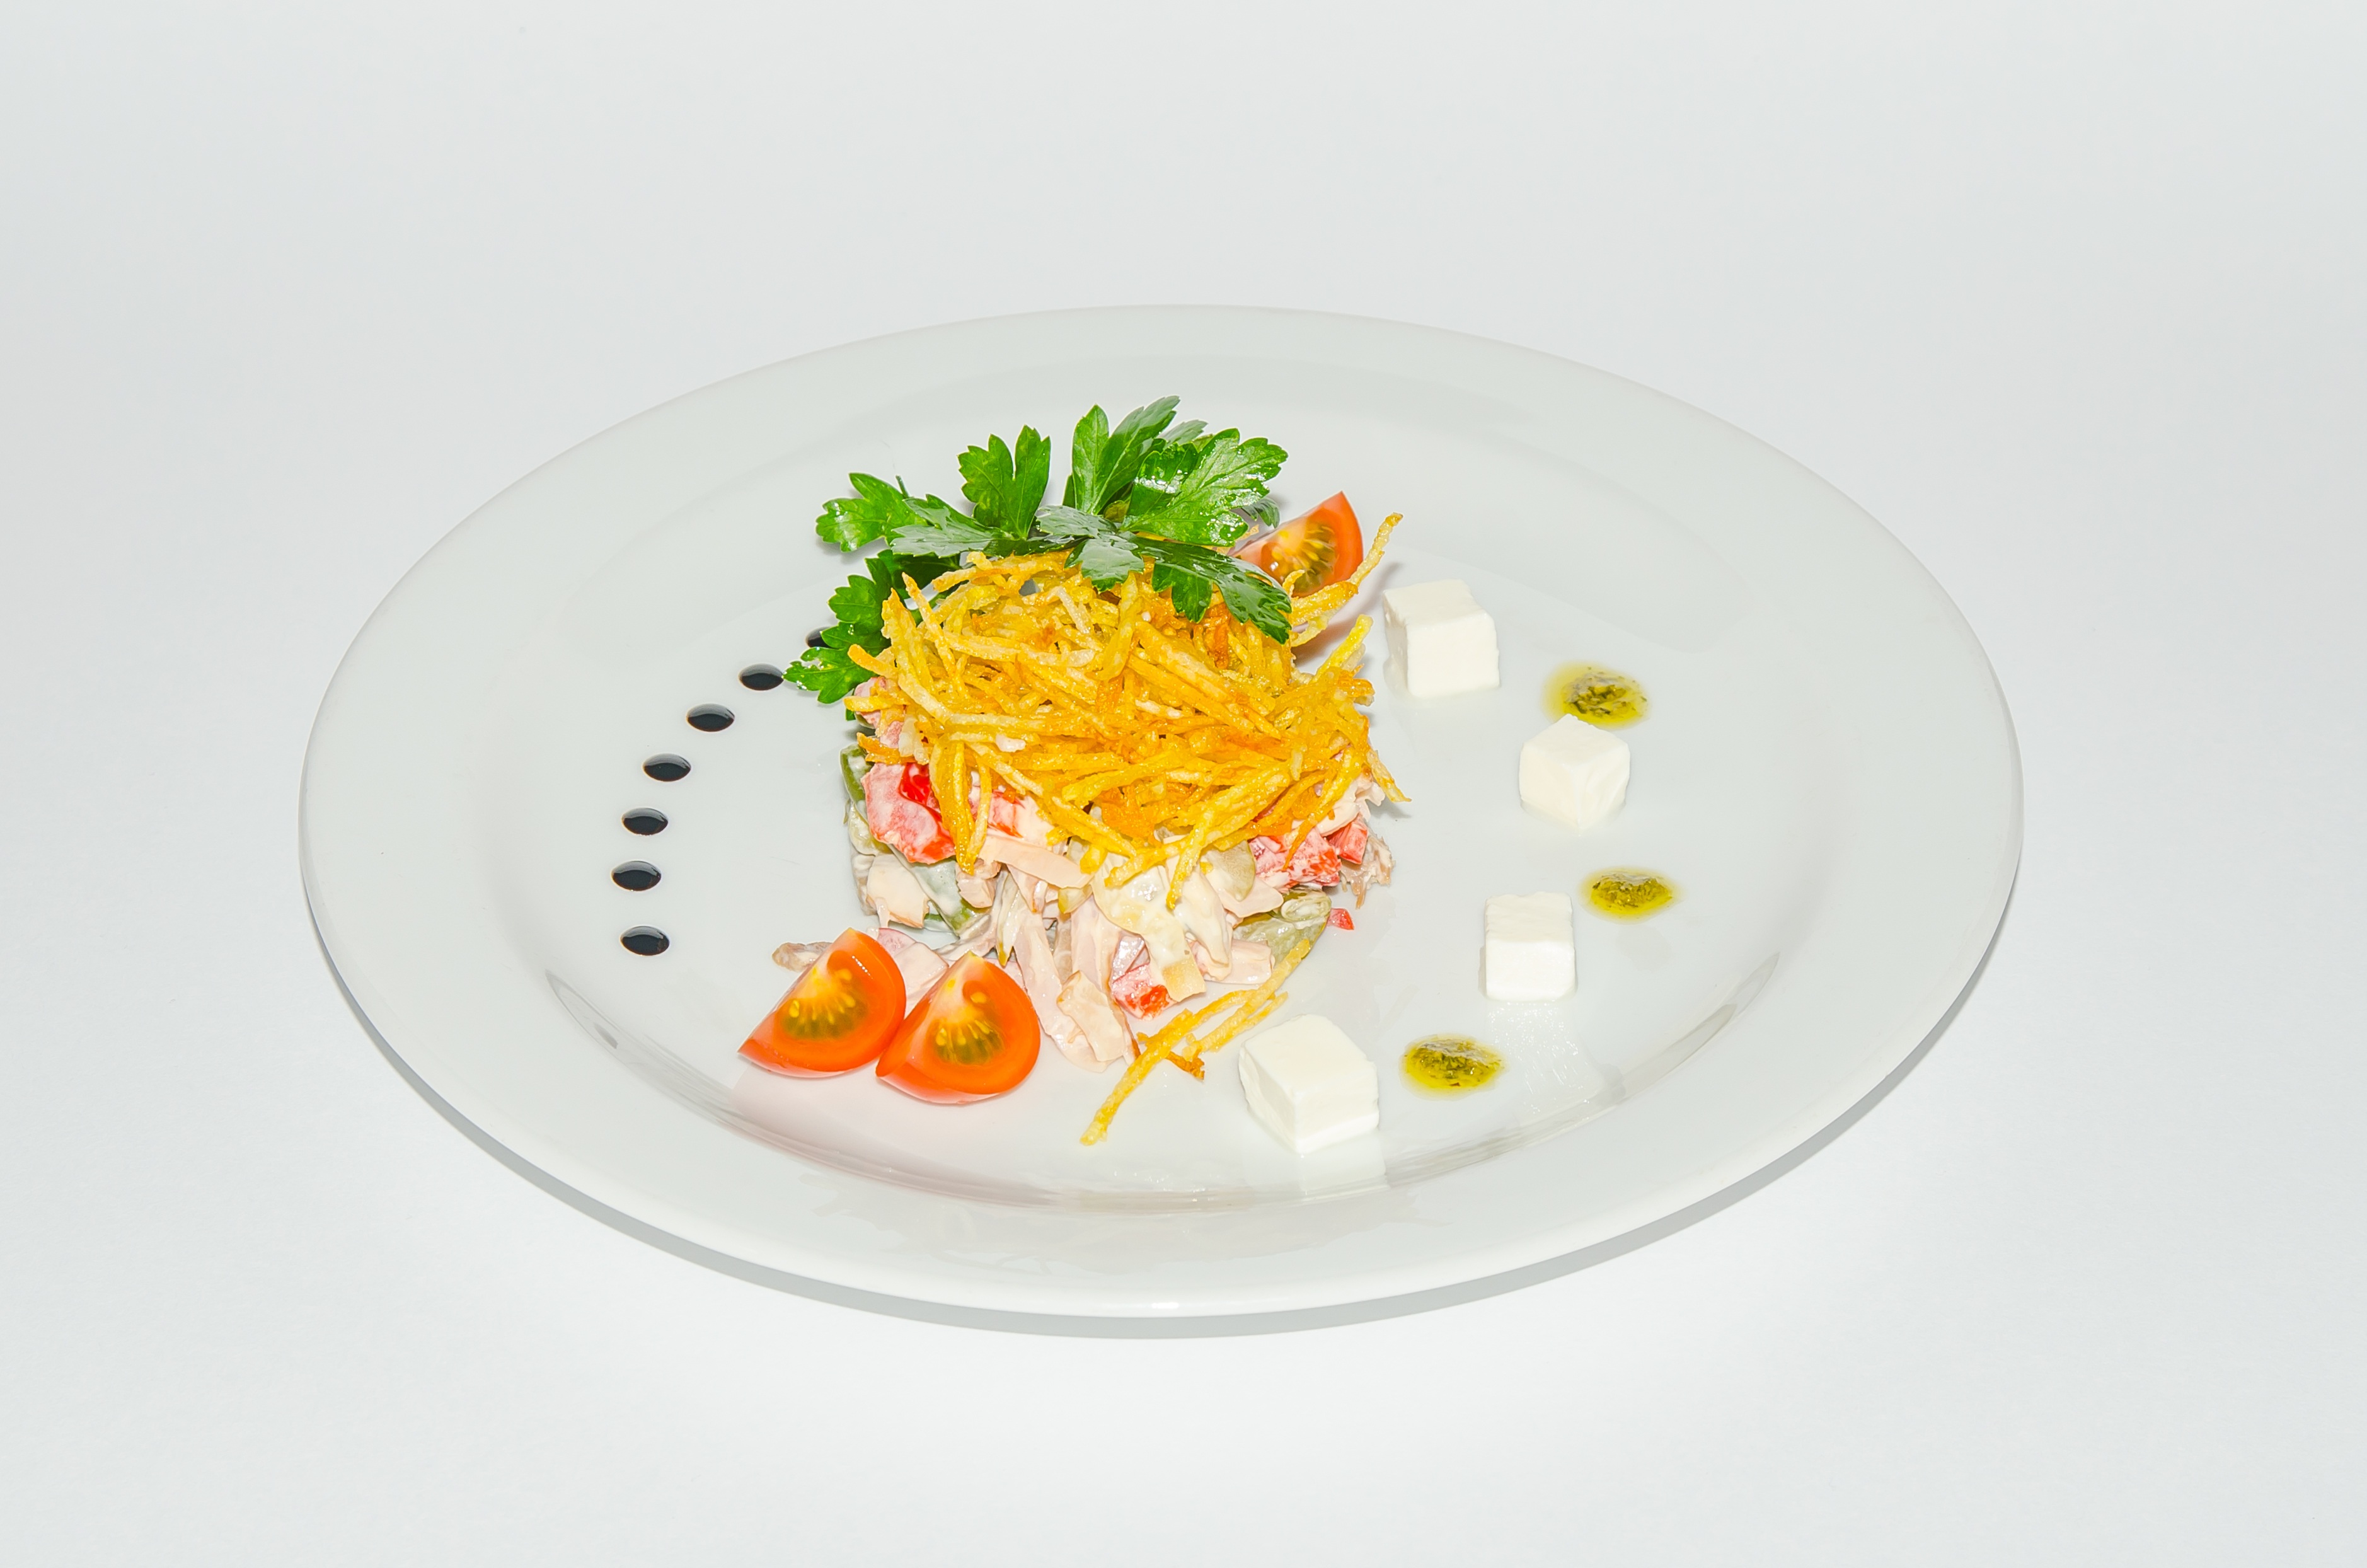
dish, meal, food, salad, red, produce, kitchen, colorful, breakfast, lunch, cuisine, delicious, sausage, bacon, asian food, use, garnish, nutrition, vegetables, dinner, tomatoes, diet, taste, vegetarianism, appetizer, useful, cherry tomatoes, slicing, the tomatoes on the branch